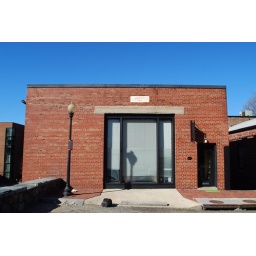
Potomac St NW, Washington, DC.A stone above the window is etched with:CATON1938